Para Site

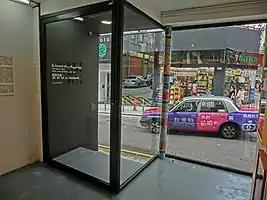
"A Journal of the Plague Year" at Para/Site Art Space, Sheung Wan in 2013

Para Site was first founded in Kennedy Town in 1996. It moved to a 500-sq-ft space in Po Yan Street, Sheung Wan in 1997. In March 2015, it relocated to its current premises in North Point, a neighbourhood which had previously been a refugee camp and gathering place for mainland Chinese from the 1930s to late 1940s.